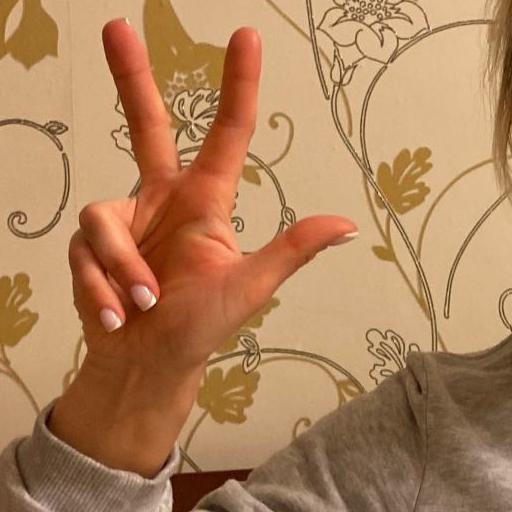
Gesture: three2